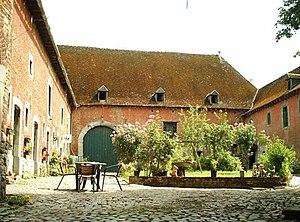
Cour intérieure de la Ferme castrale de Hermalle-sous-Huy."
La fumière est le lieu de stockage du fumier.